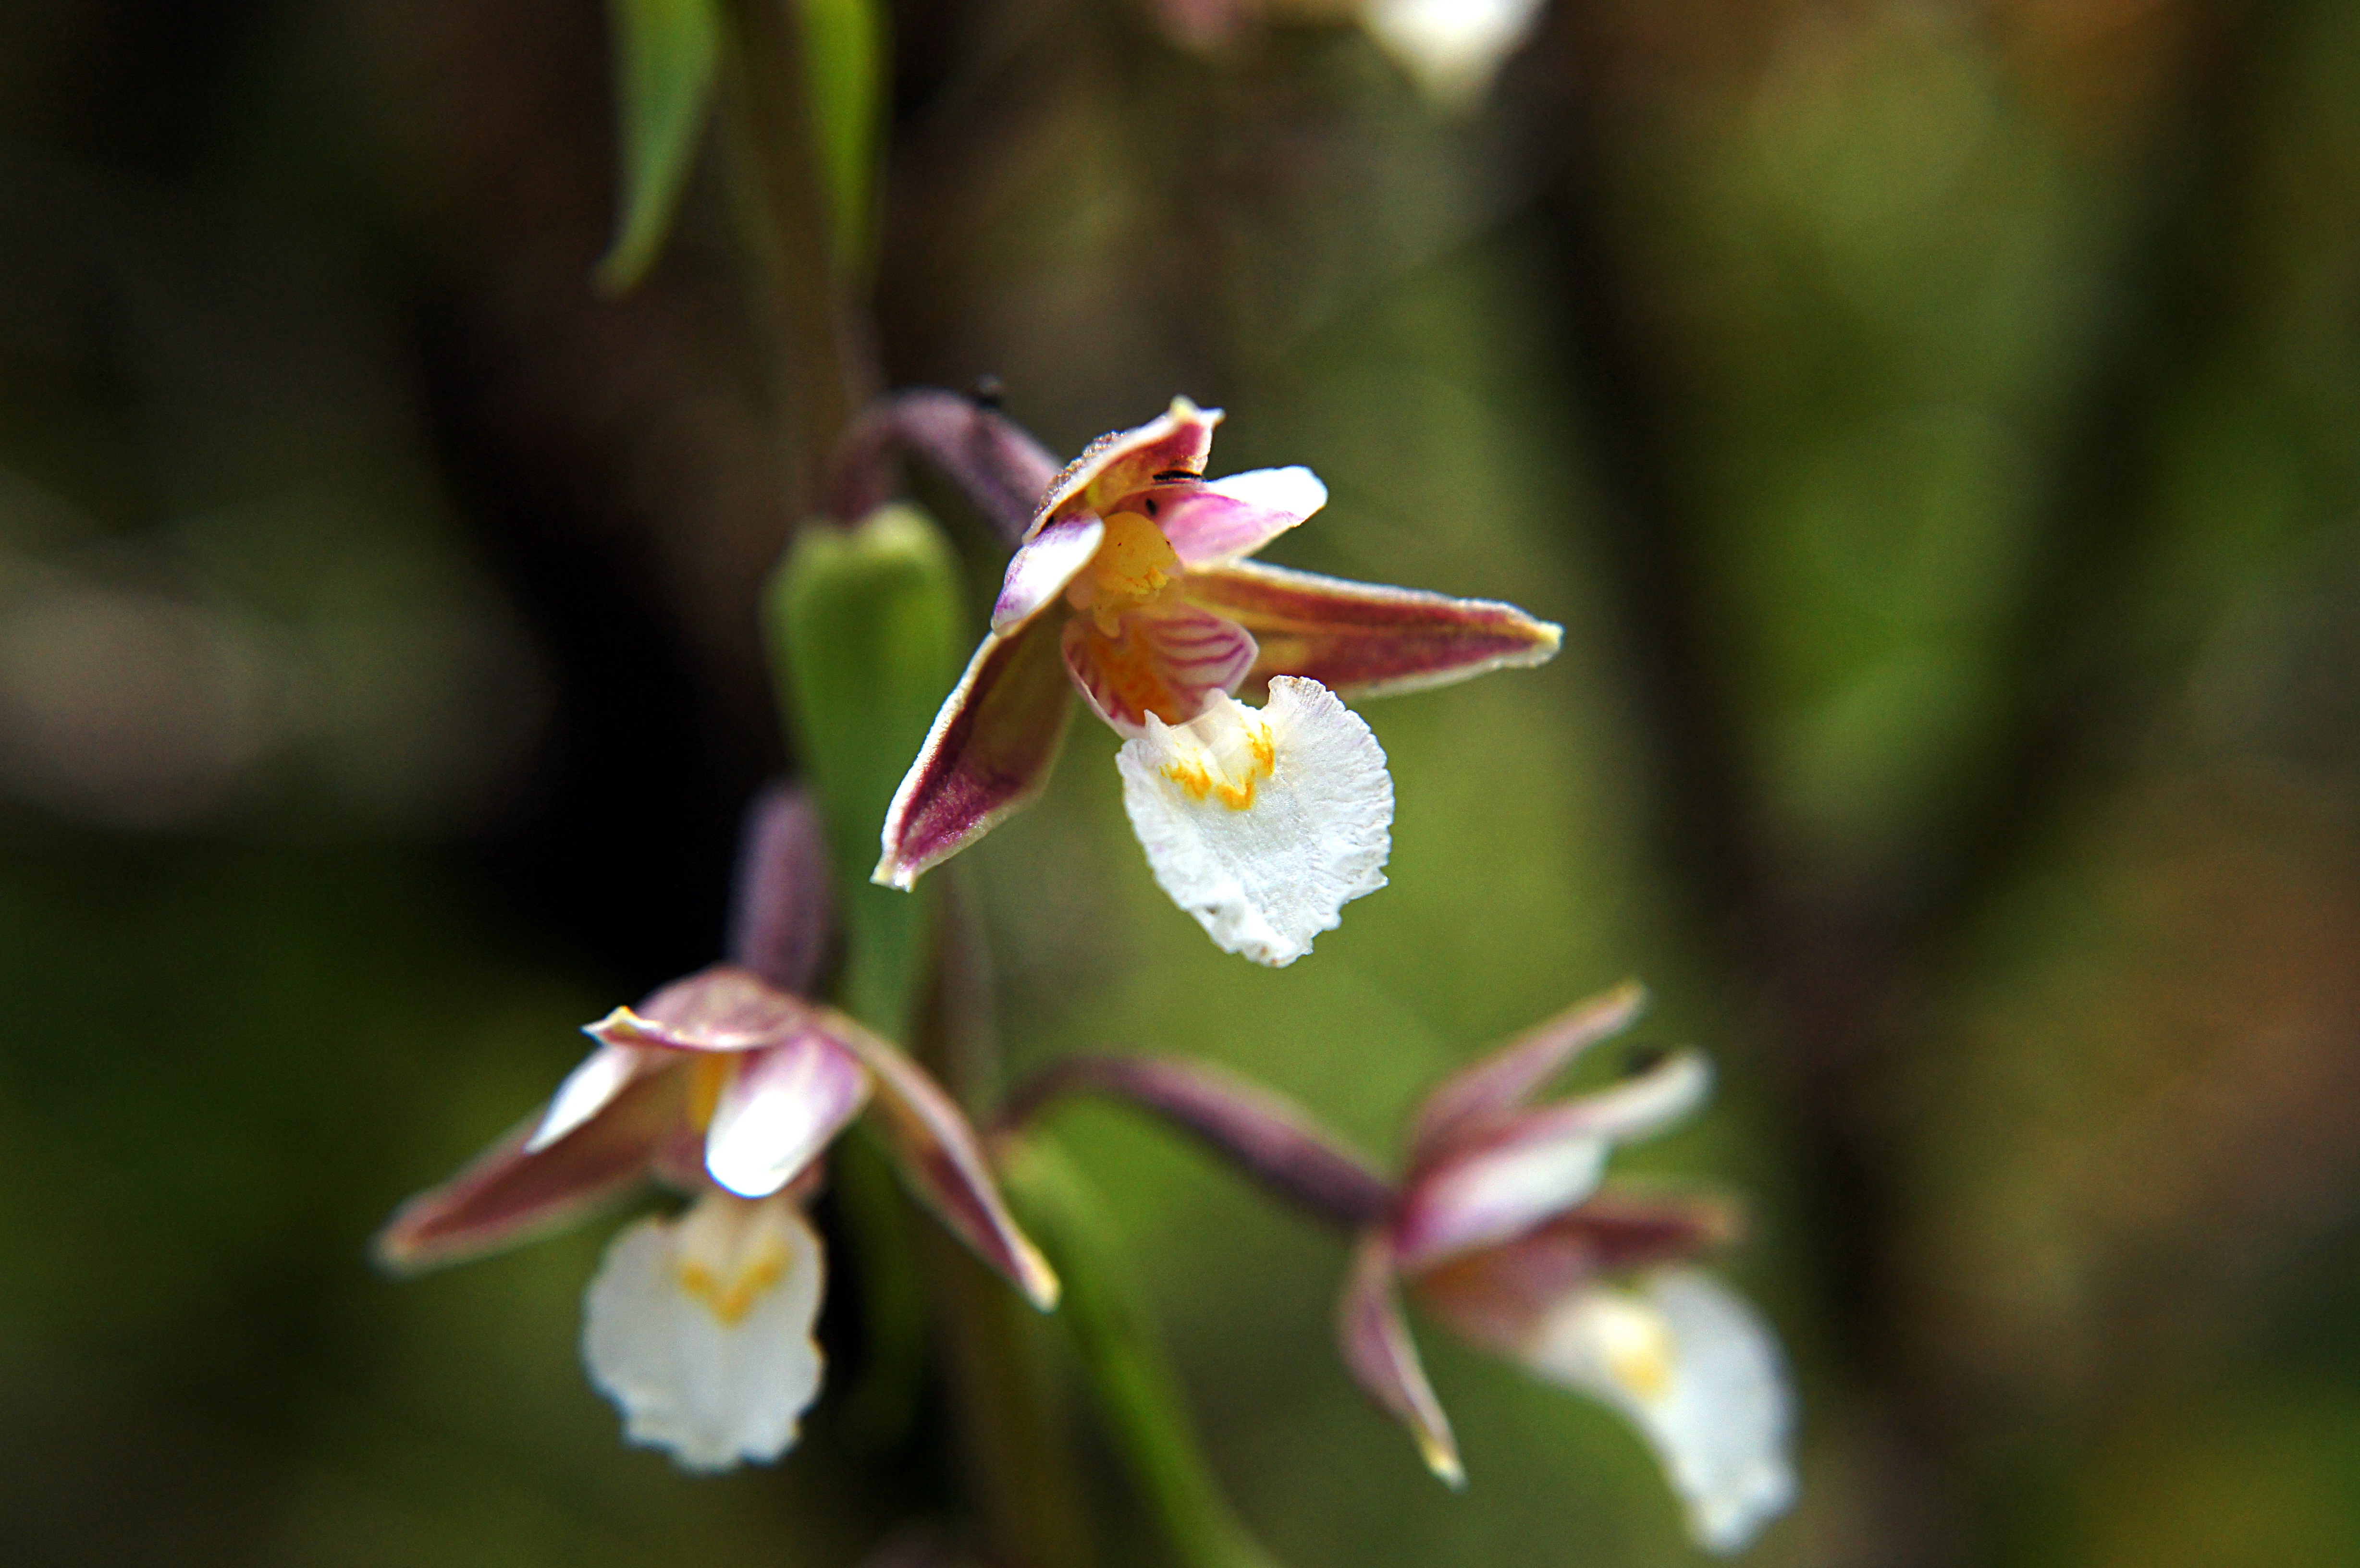
nature, blossom, plant, photography, leaf, flower, petal, botany, flora, orchid, wildflower, close up, ophrys, macro photography, flowering plant, protected plant, dendrobium, land plant, fly orchid, marsh helleborine, epipactis palustris